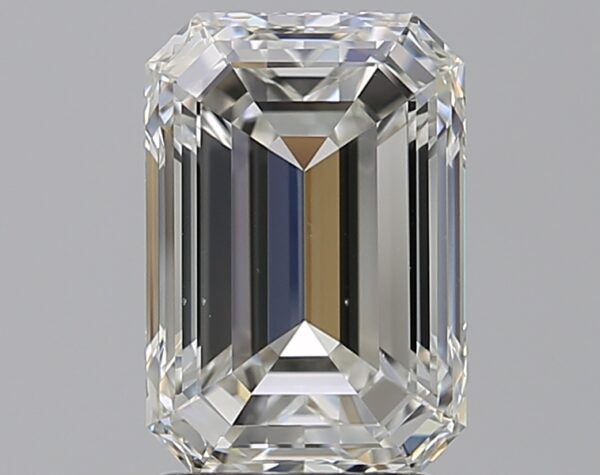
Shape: emerald
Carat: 2.5
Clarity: VS1
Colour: G
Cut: EX
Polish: EX
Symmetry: EX
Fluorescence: N
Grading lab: GIA
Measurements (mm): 9.29 x 6.39 x 4.22